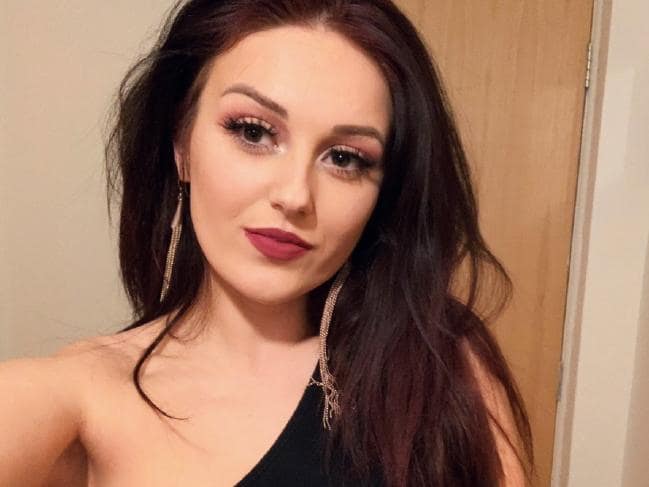
Gender: women